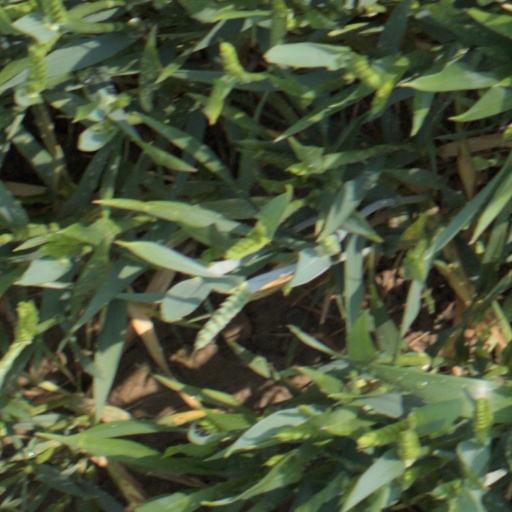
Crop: wheat